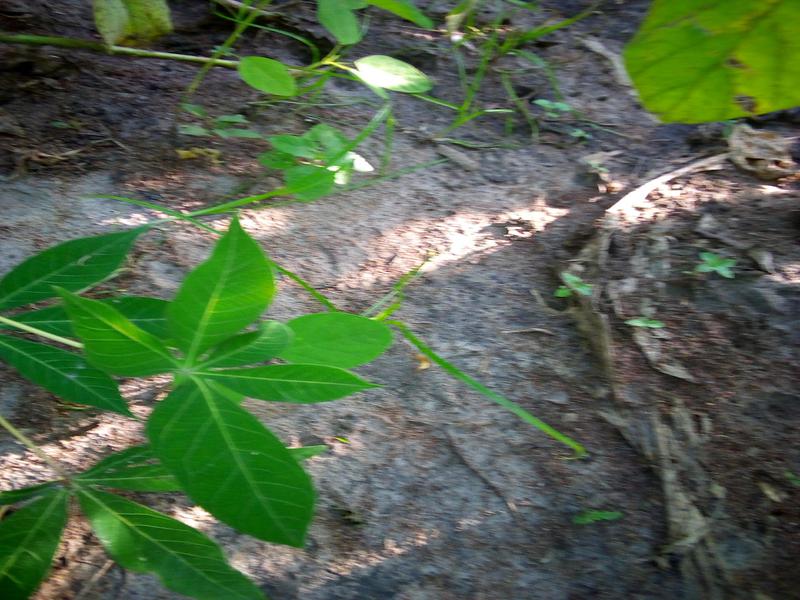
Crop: cassava
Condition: healthy